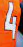
Number: 4